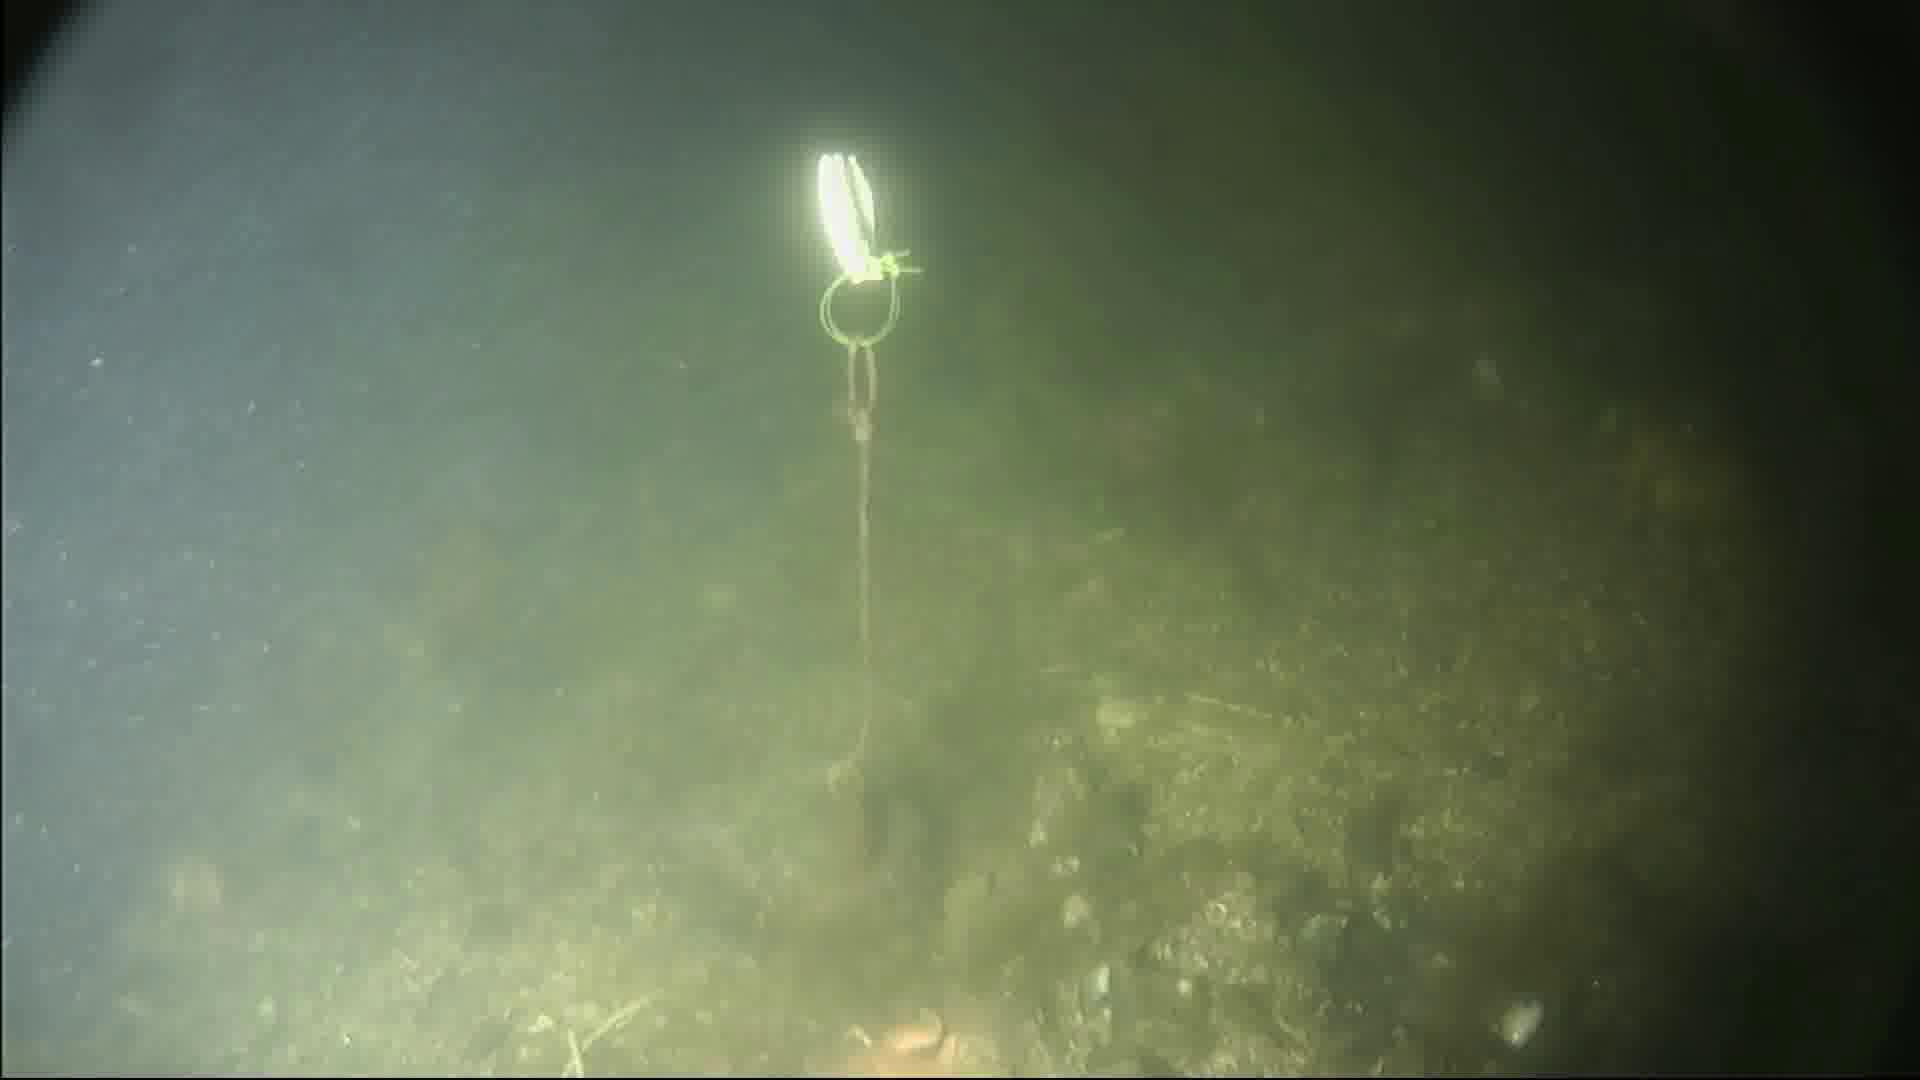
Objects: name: starfish
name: shrimp